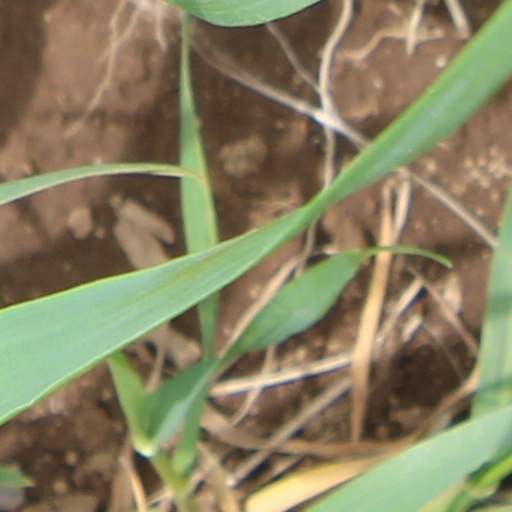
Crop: wheat